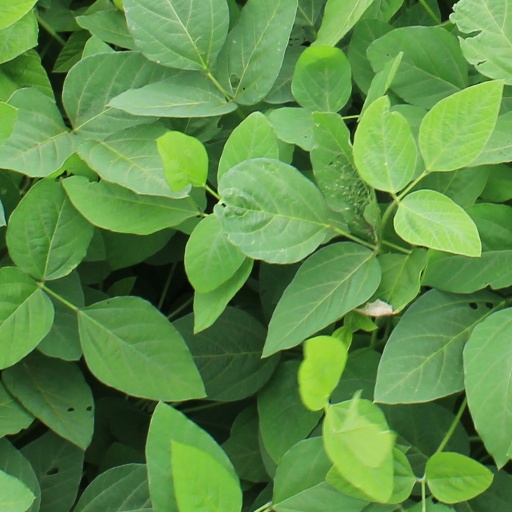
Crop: soybean